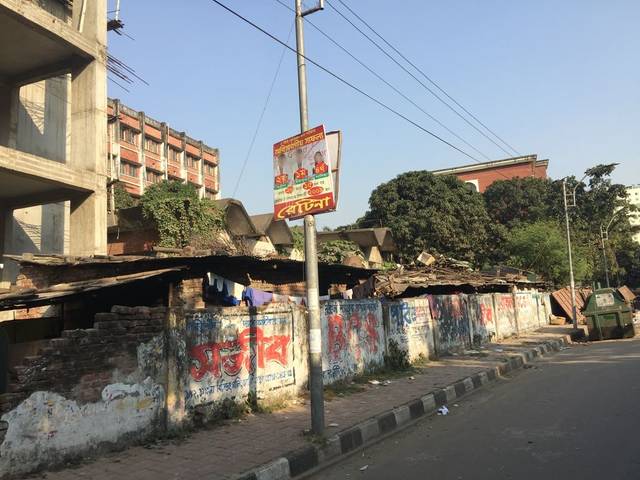
Region: Bangladesh
Coordinates: 23.726, 90.392